Hudson River

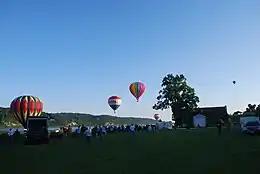
The 2009 Mid-Hudson balloon festival

Another major canal was the Oswego Canal, which connected the Erie Canal to Oswego and Lake Ontario, and could be used to bypass Niagara Falls. The Cayuga-Seneca Canal connected the Erie Canal to Cayuga Lake and Seneca Lake. Farther south, the Delaware and Hudson Canal was built between the Delaware River at Honesdale, Pennsylvania, and the Hudson River at Kingston, New York. This canal enabled the transportation of coal, and later other goods as well, between the Delaware and Hudson River watersheds. The combination of these canals made the Hudson River one of the most vital waterways for trade in the nation.